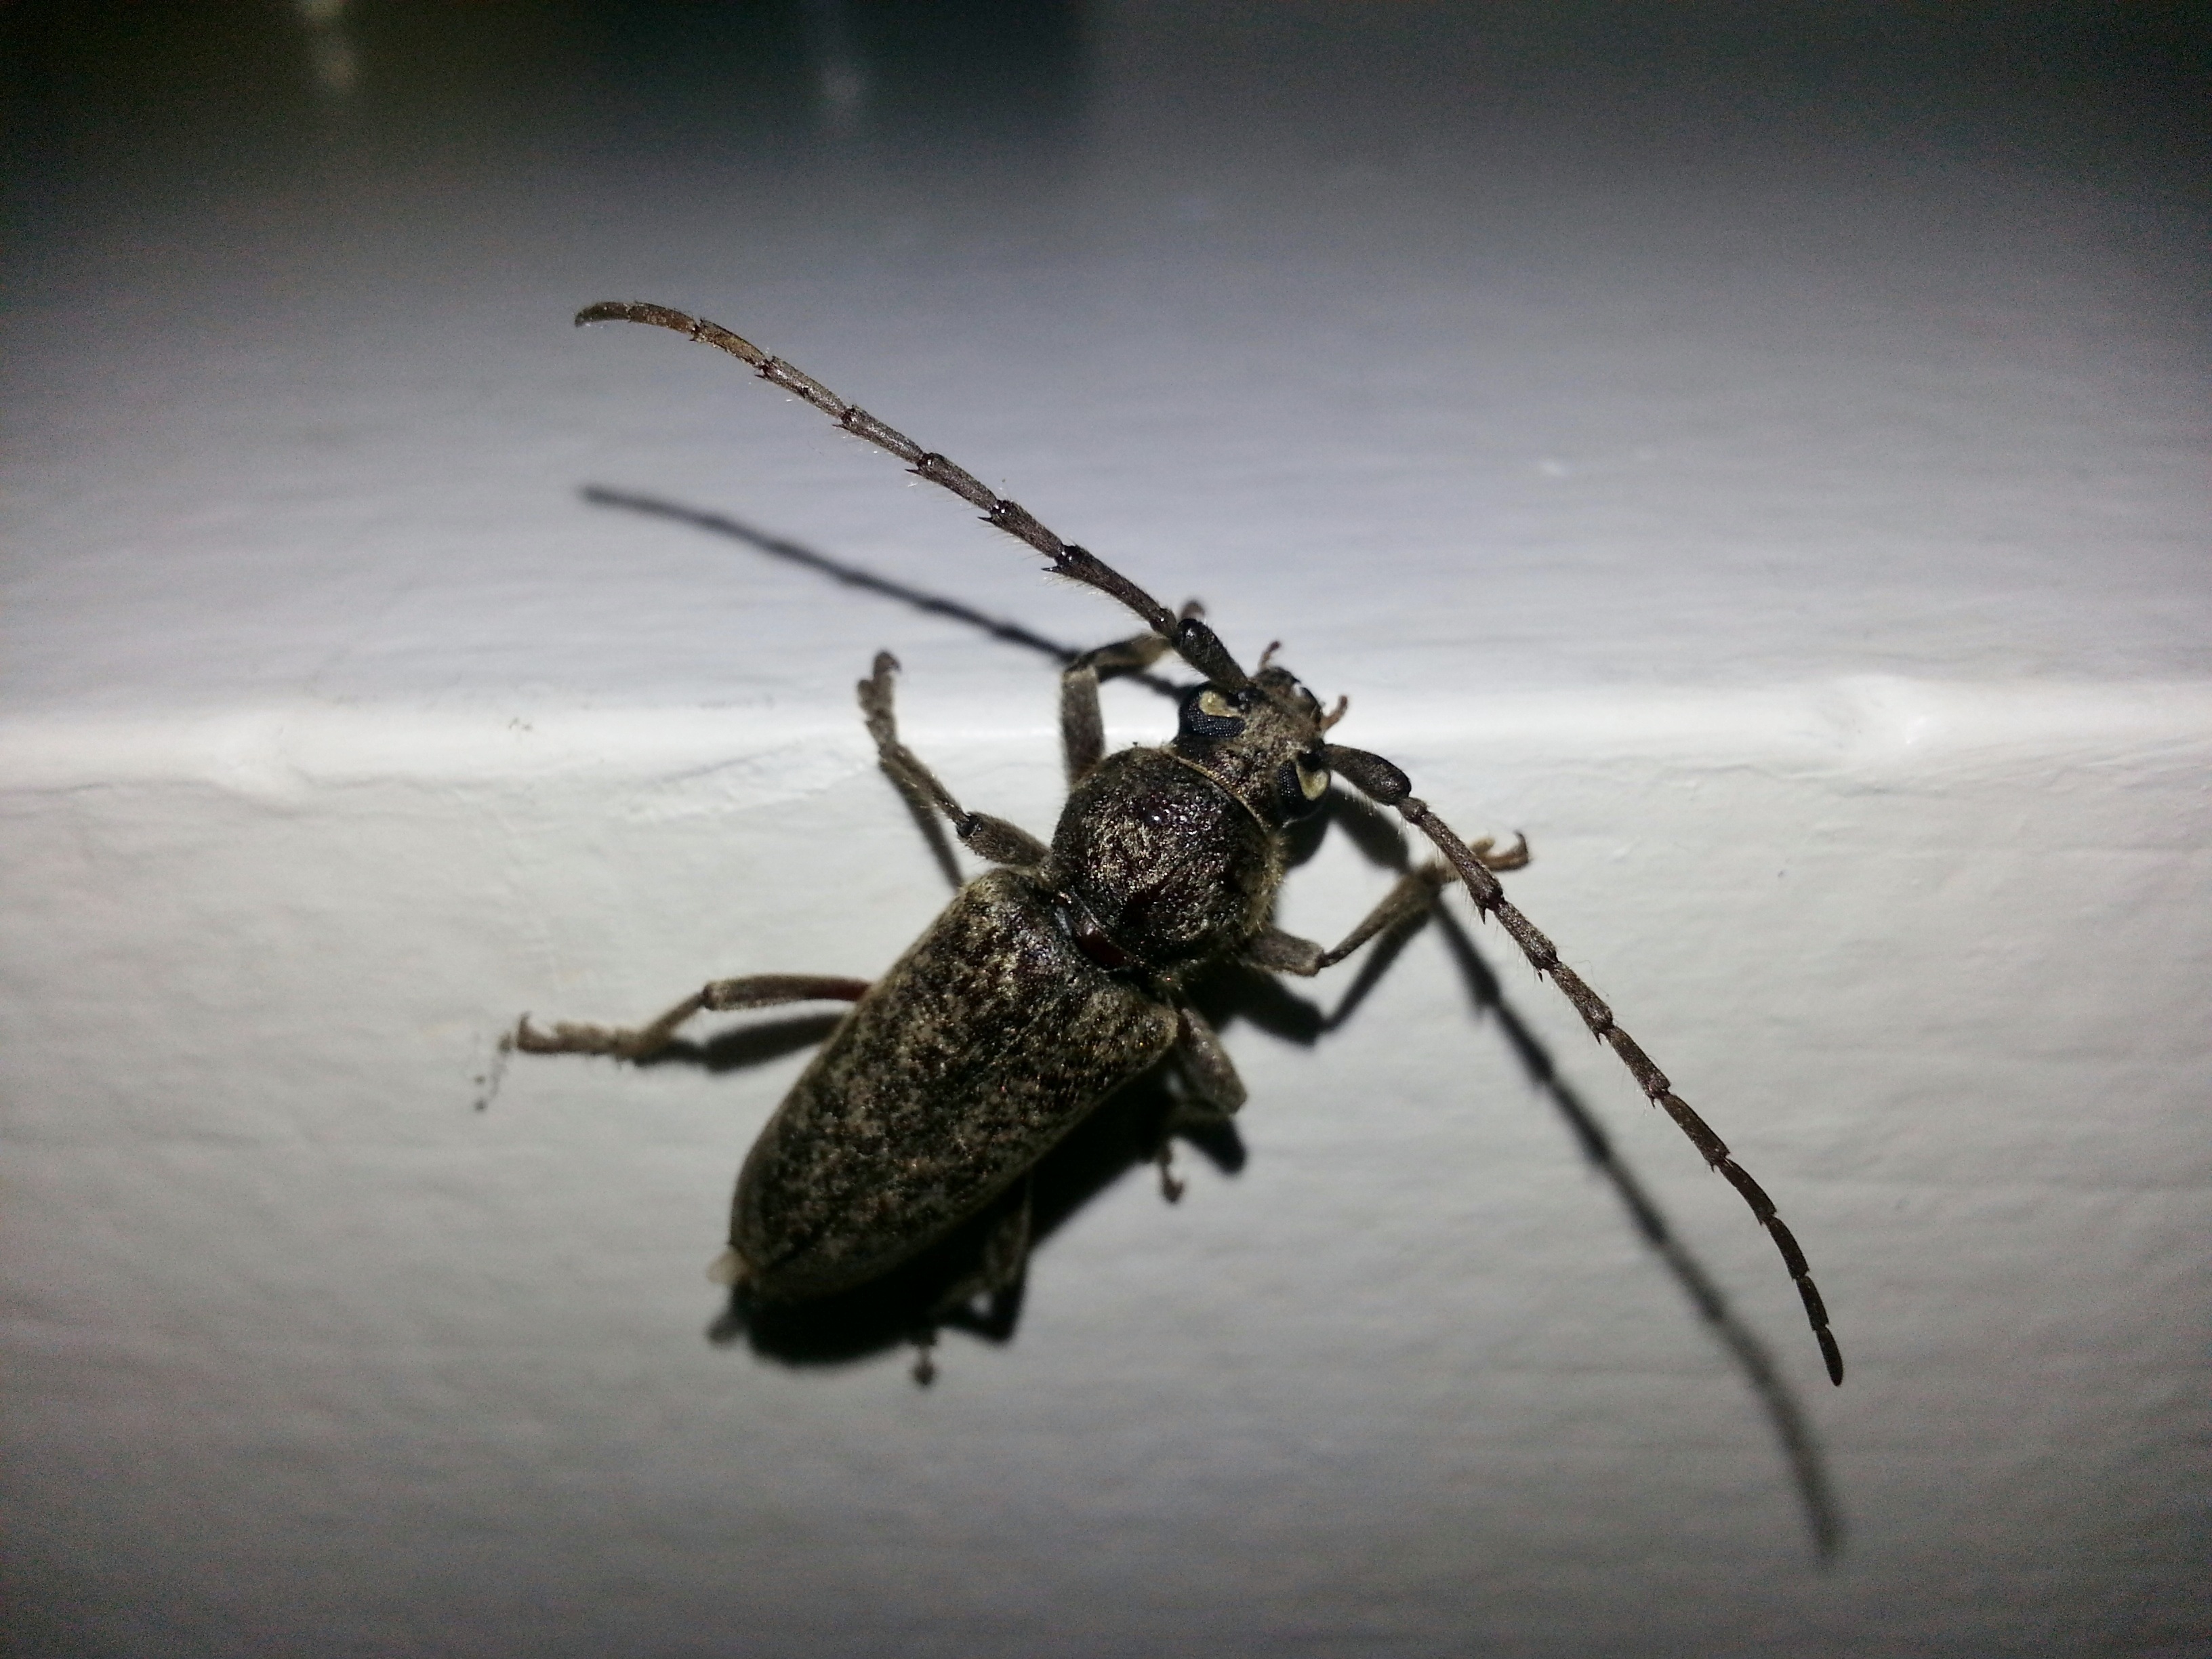
nature, wildlife, antenna, insect, macro, fauna, invertebrate, close up, spider, entomology, arachnid, bugs, beetle, macro photography, arthropod, beetles, longhorn beetle, araneus, orb weaver spider, longhorn borer, ataxia hubbardi